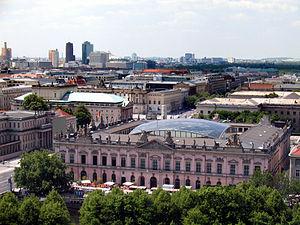
Berlin-Mitte [ˈmɪtə] est le quartier qui constitue le centre-ville berlinois. Il fait partie de l'arrondissement homonyme depuis 2001. Au contraire du reste de l'arrondissement, Berlin-Mitte faisait partie de Berlin-Est lors de la partition de la ville.
L'Arsenal de Berlin est le plus ancien édifice situé dans l'avenue Unter den Linden, à Berlin. Cet édifice, de style baroque, le plus important de la capitale allemande a été construit sous Frédéric Iᵉʳ de Prusse entre 1695 et 1706.